Mother Russia Bleeds

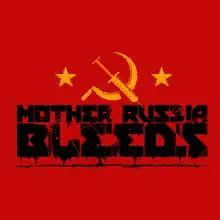

Mother Russia Bleeds is a beat 'em up video game developed by France-based indie development studio Le Cartel Studio and published by Devolver Digital. The game was released worldwide for Microsoft Windows, OS X, and Linux on 5 September 2016, PlayStation 4 on 3 December 2016 and for Nintendo Switch on 15 November 2018.